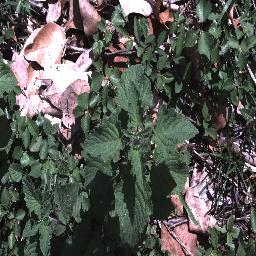
Label: negative